Ivar Vivahitharayal

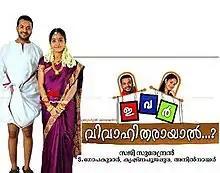

Ivar Vivahitharayal ? is a 2009 Malayalam language comedy drama film starring Jayasurya, Bhama, and Samvrutha Sunil in leading roles. Navya Nair appears in a cameo role in the film as Jayasurya's dream wife. The film is the directorial debut of Saji Surendran who has been a television serial director.